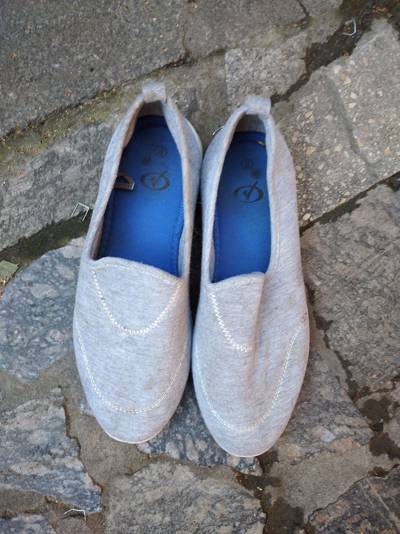
Waste category: shoes